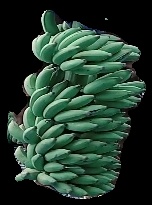
Variety: elakki-bale
Grade: grade1